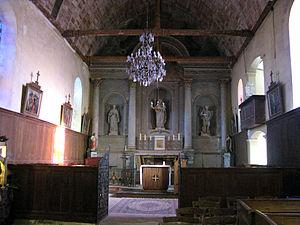
Intérieur de l'église de Montigny-le-Gannelon
Montigny-le-Gannelon est une ancienne commune française située dans le département d'Eure-et-Loir en région Centre-Val de Loire : le 1ᵉʳ janvier 2017, Montigny-le-Gannelon est intégrée à la commune nouvelle de Cloyes les Trois Rivières.